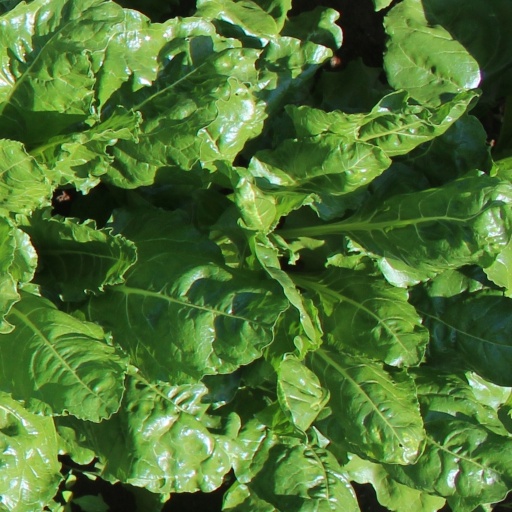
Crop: sugar beet